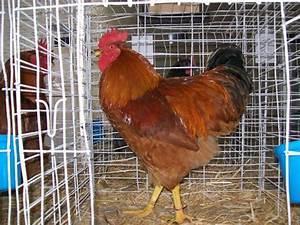
chicken